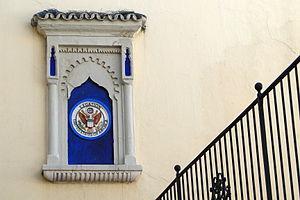
La légation américaine de Tanger est un bâtiment dans la médina de Tanger, au Maroc. La première propriété publique américaine en dehors des États-Unis, elle commémore les relations culturelles et diplomatiques historiques entre les États-Unis et le Royaume du Maroc. Elle est maintenant officiellement appelée l'Institut de la Légation américaine de Tanger pour les études marocaines, et est un centre culturel, un musée et une bibliothèque de recherche, se concentrant sur les études de langue arabe.